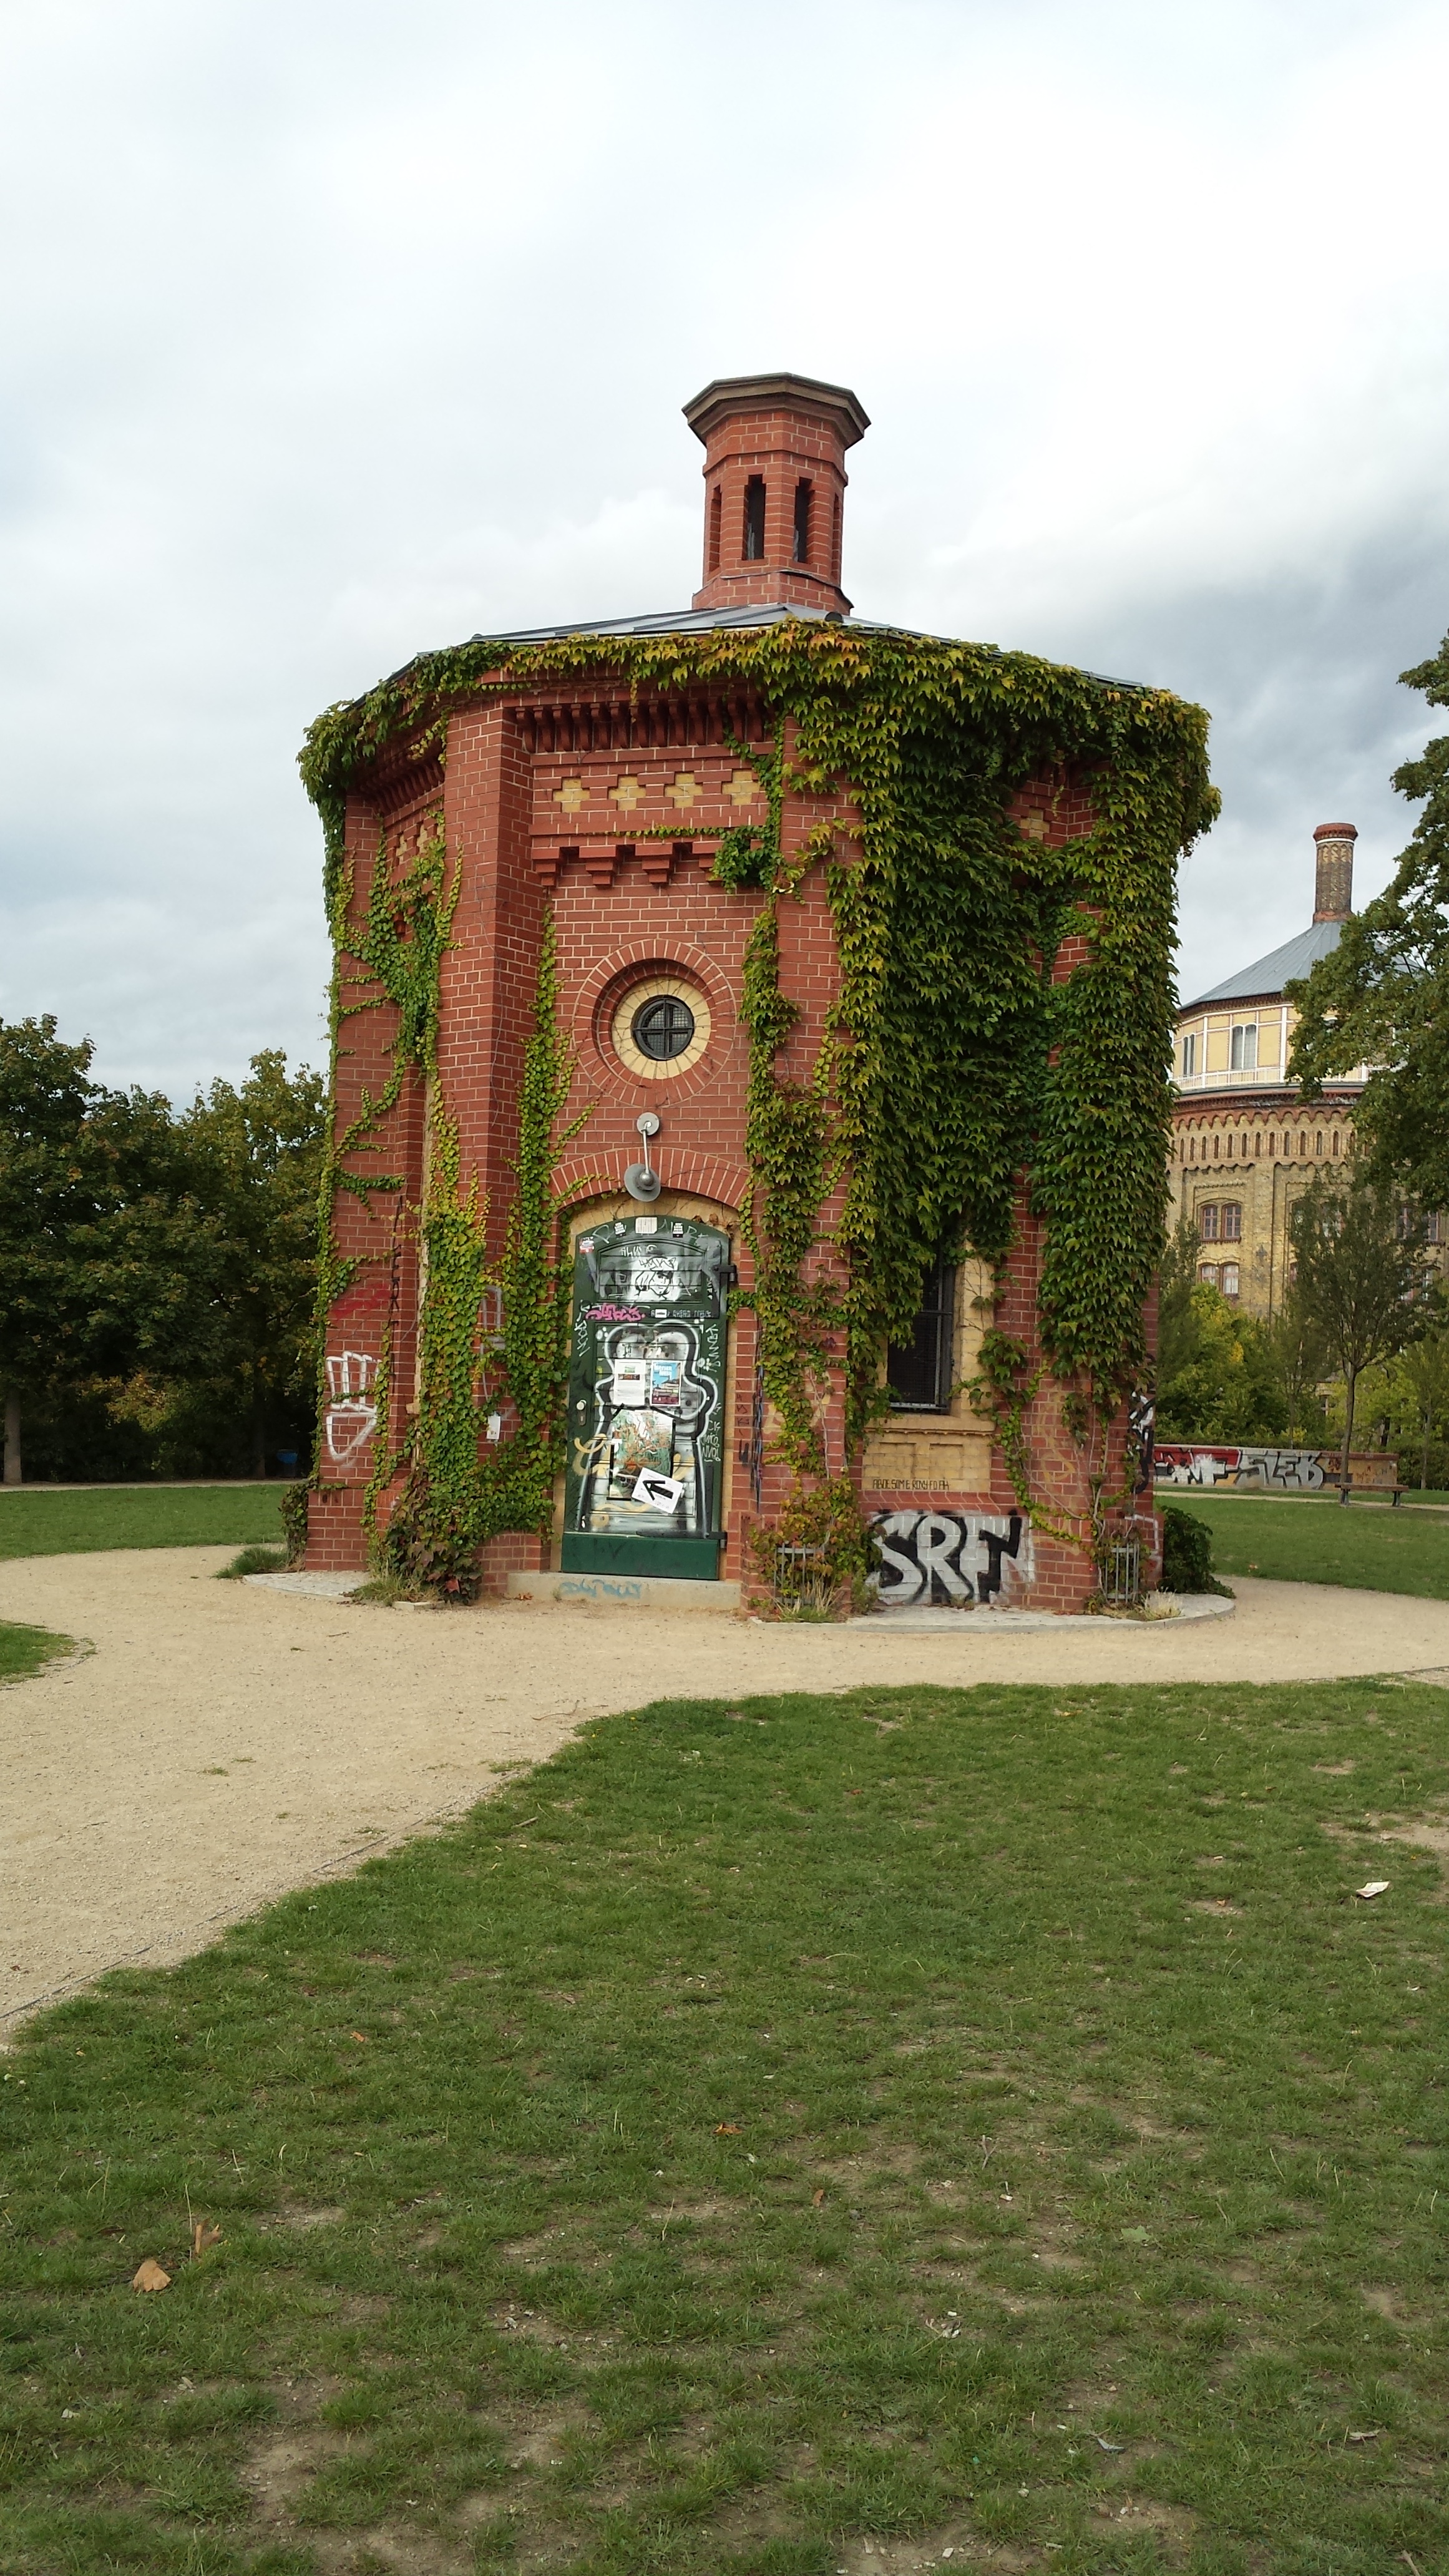
tree, lawn, house, building, chateau, monument, high, tower, park, chapel, garden, clouds, monastery, estate, rural area